Ancient Egyptian literature

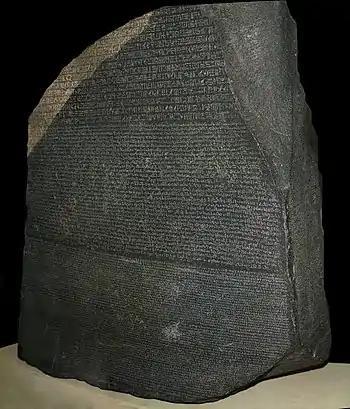
The trilingual Rosetta Stone in the British Museum

Fischer-Elfert distinguishes ancient Egyptian graffiti writing as a literary genre. During the New Kingdom, scribes who traveled to ancient sites often left graffiti messages on the walls of sacred mortuary temples and pyramids, usually in commemoration of these structures. Modern scholars do not consider these scribes to have been mere tourists, but pilgrims visiting sacred sites where the extinct cult centers could be used for communicating with the gods. There is evidence from an educational ostracon found in the tomb of Senenmut (TT71) that formulaic graffiti writing was practiced in scribal schools. In one graffiti message, left at the mortuary temple of Thutmose III at Deir el-Bahri, a modified saying from "The Maxims of Ptahhotep" is incorporated into a prayer written on the temple wall. Scribes usually wrote their graffiti in separate clusters to distinguish their graffiti from others'. This led to competition among scribes, who would sometimes denigrate the quality of graffiti inscribed by others, even ancestors from the scribal profession.